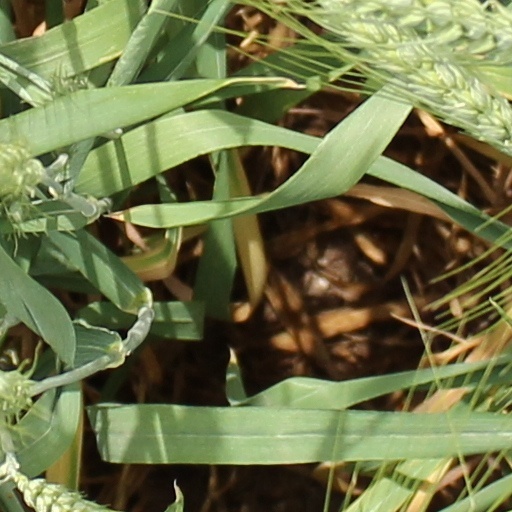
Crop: wheat